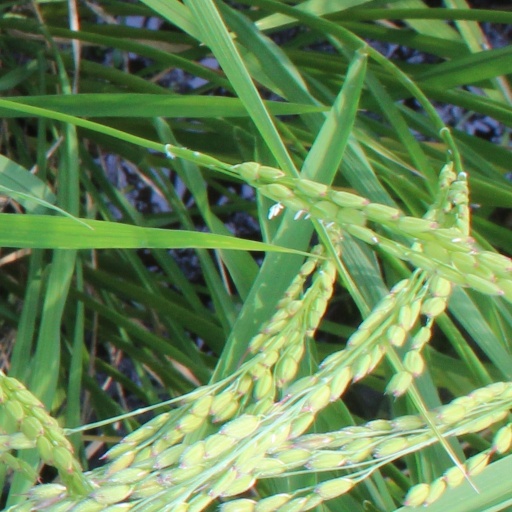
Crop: rice